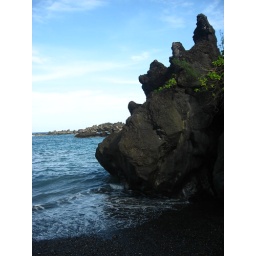
One of the black sand beaches on Maui near Hana